Abde Ezzalzouli

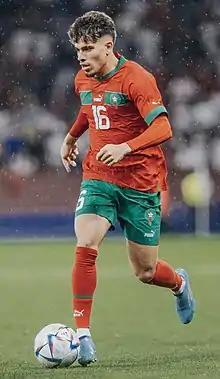
Ezzalzouli playing for Morocco in 2022

Abdessamad "Abde" Ezzalzouli (born 17 December 2001), sometimes known as Ez Abde, is a Moroccan professional footballer who plays as a winger for La Liga club Real Betis and the Morocco national team.